USS Moale

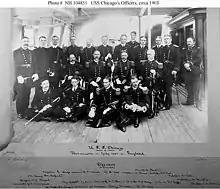
Moale as a lieutenant, standing sixth from the left in the back row in this photograph of the officers of the protected cruiser , ca. 1903.

Edward Moale Jr. was born on 10 September 1866 at Little Rock, Arkansas. He appointed a naval cadet in 1882 and commissioned an ensign, 1 July 1889. As an officer on board gunboat in 1898, he took part in operations against Spanish land and naval forces at Santiago de Cuba, including the naval battle of 3 July. "Helena" subsequently sailed east, around the Cape of Good Hope, and across the Indian Ocean to the Philippines. There, Lieutenant Moale participated in operations, off northern Luzon, to assist the U.S. Army during the Philippine–American War, 1890–1900. Lt. Moale later served on the , , and . He died 23 October 1903, at Baltimore, Maryland, from illness contracted during land operations in the Cagayan Valley (Philippines) swamps in 1899.